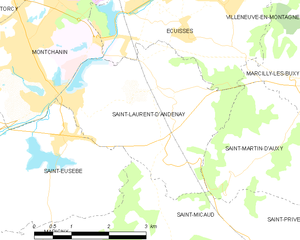
Carte des communes françaises